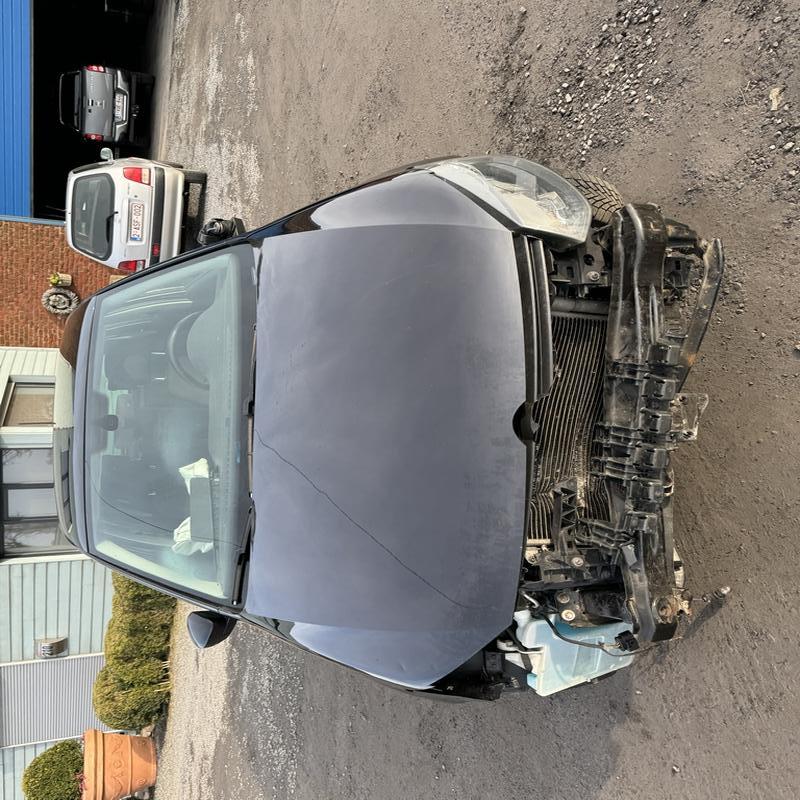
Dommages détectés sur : plaque d'immatriculation avant, pare-choc avant, feu avant droit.
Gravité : majeur